Coppet group

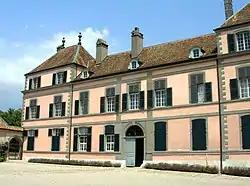
Coppet Castle in Switzerland

Around the core group which consisted of the hosts at Coppet Castle, the Necker family, that is Jacques Necker and his daughter, Germaine de Staël and her long time lover, Benjamin Constant, with her cousin by marriage, Albertine Necker de Saussure, Wilhelm von Humboldt, Jean de Sismondi, Charles Victor de Bonstetten, Prosper de Barante, Mathieu de Montmorency and August Wilhelm Schlegel, there was a stream of international men and women visitors of influence. These included: